Vasily Shandybin

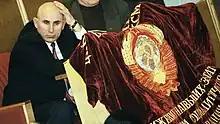

Vasily Ivanovich Shandybin (25 July 1941 – 30 December 2009) was a Russian politician. He was a member of State Duma representing the Communist Party of the Russian Federation until 2003. He failed to get re-elected and subsequently joined the Agrarian Party of Russia, intending to run at the next elections.